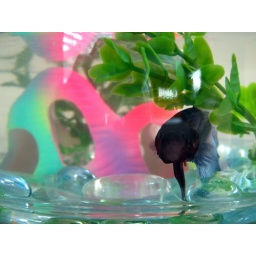
Beta in a fish bowl